Fenethylline

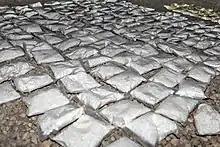
127 bags of fenethylline seized in Syria before being destroyed in May 2018

The drug fenethylline has played a role in the Syrian civil war. The production and sale of fenethylline generates large revenues which are likely used to fund the purchase of weapons, and fenethylline is used as a stimulant by combatants. Poverty and international sanctions that limit legal exports are contributing factors.